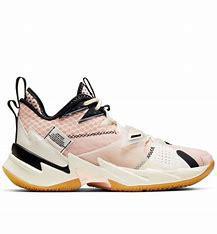
Brand: Jordan
Model: Why Not ZER0 3